Ruaidhrí mac Raghnaill

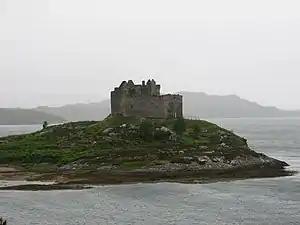
Now-ruinous Castle Tioram may well have been a stronghold of Ruaidhrí's Clann Ruaidhrí descendants, and possibly even of Ruaidhrí himself.

Although the context of the conflict of 1209 is uncertain, one possibility is that it was connected to the clash of 1210. Another possibility is that it related to friction between Clann Somhairle and the Crovan dynasty. The Clann Somhairle claim to the kingship of the Isles seems to have stemmed from its descent from Somhairle's wife, Ragnhildr Óláfsdóttir, granddaughter of the Crovan dynasty's common ancestor. In the mid twelfth century, Somhairle confronted Ragnhildr's brother, Guðrøðr Óláfsson, King of the Isles, and wrested the kingship from him. Somhairle's coup resulted in the division of the Kingdom of the Isles between his descendants and Guðrøðr's.